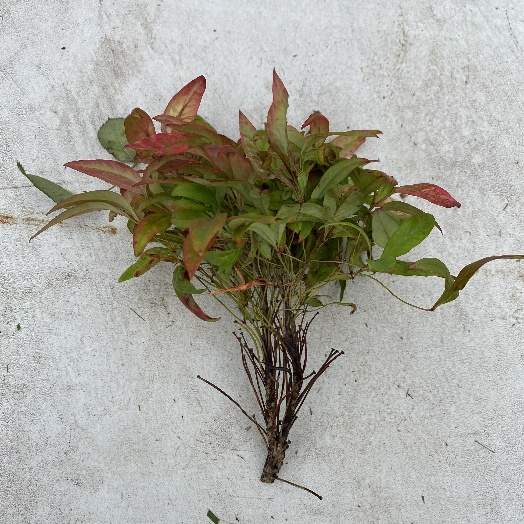
Label: Vegetation